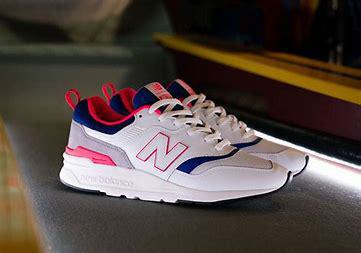
Brand: New
Model: Balance New Balance 997H